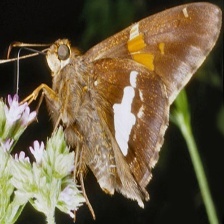
Species: SILVER SPOT SKIPPER